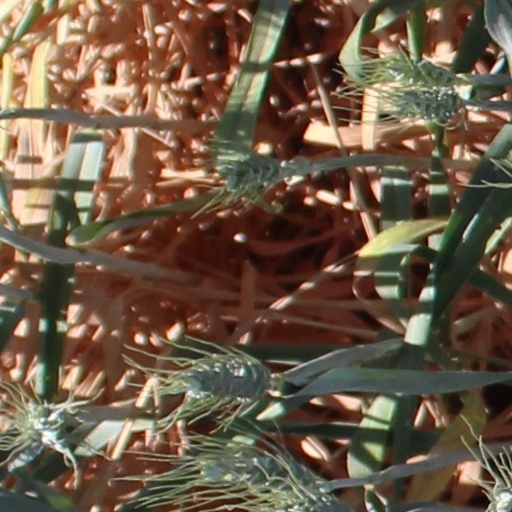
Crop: wheat